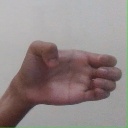
अक्षर: ख